The Random House Encyclopedia

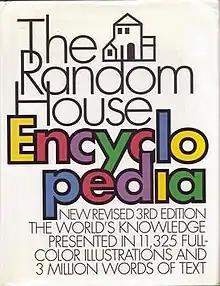
Cover of third edition

The Random House Encyclopedia is an English language one-volume general encyclopaedia published by Random House. The first edition was published in 1977, followed by a second edition in 1983 and a third edition in 1990. The encyclopaedia is divided into two sections: "Colorpedia", which is made of lengthy, illustrated articles, and "Alphapedia", which features short, alphabetically arranged ones. The third edition comprised over 25,000 articles, including 13,500 illustrations and maps, with over 45,000 cross-references.